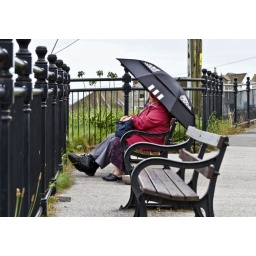
Lovely couple sitting in the rain watching the fishing boats arrive and depart from Newlyn harbour